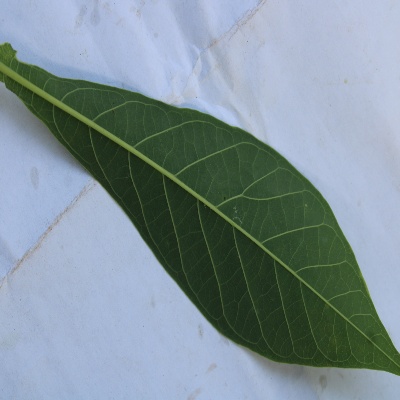
Crop: Cassava
Condition: healthy